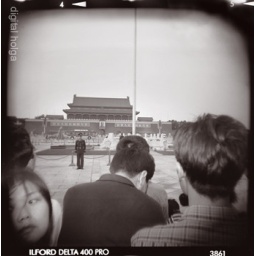
A girl turns, while the rest of the crowd watches soldiers lower the national flag in front the the walls of the Forbidden city.